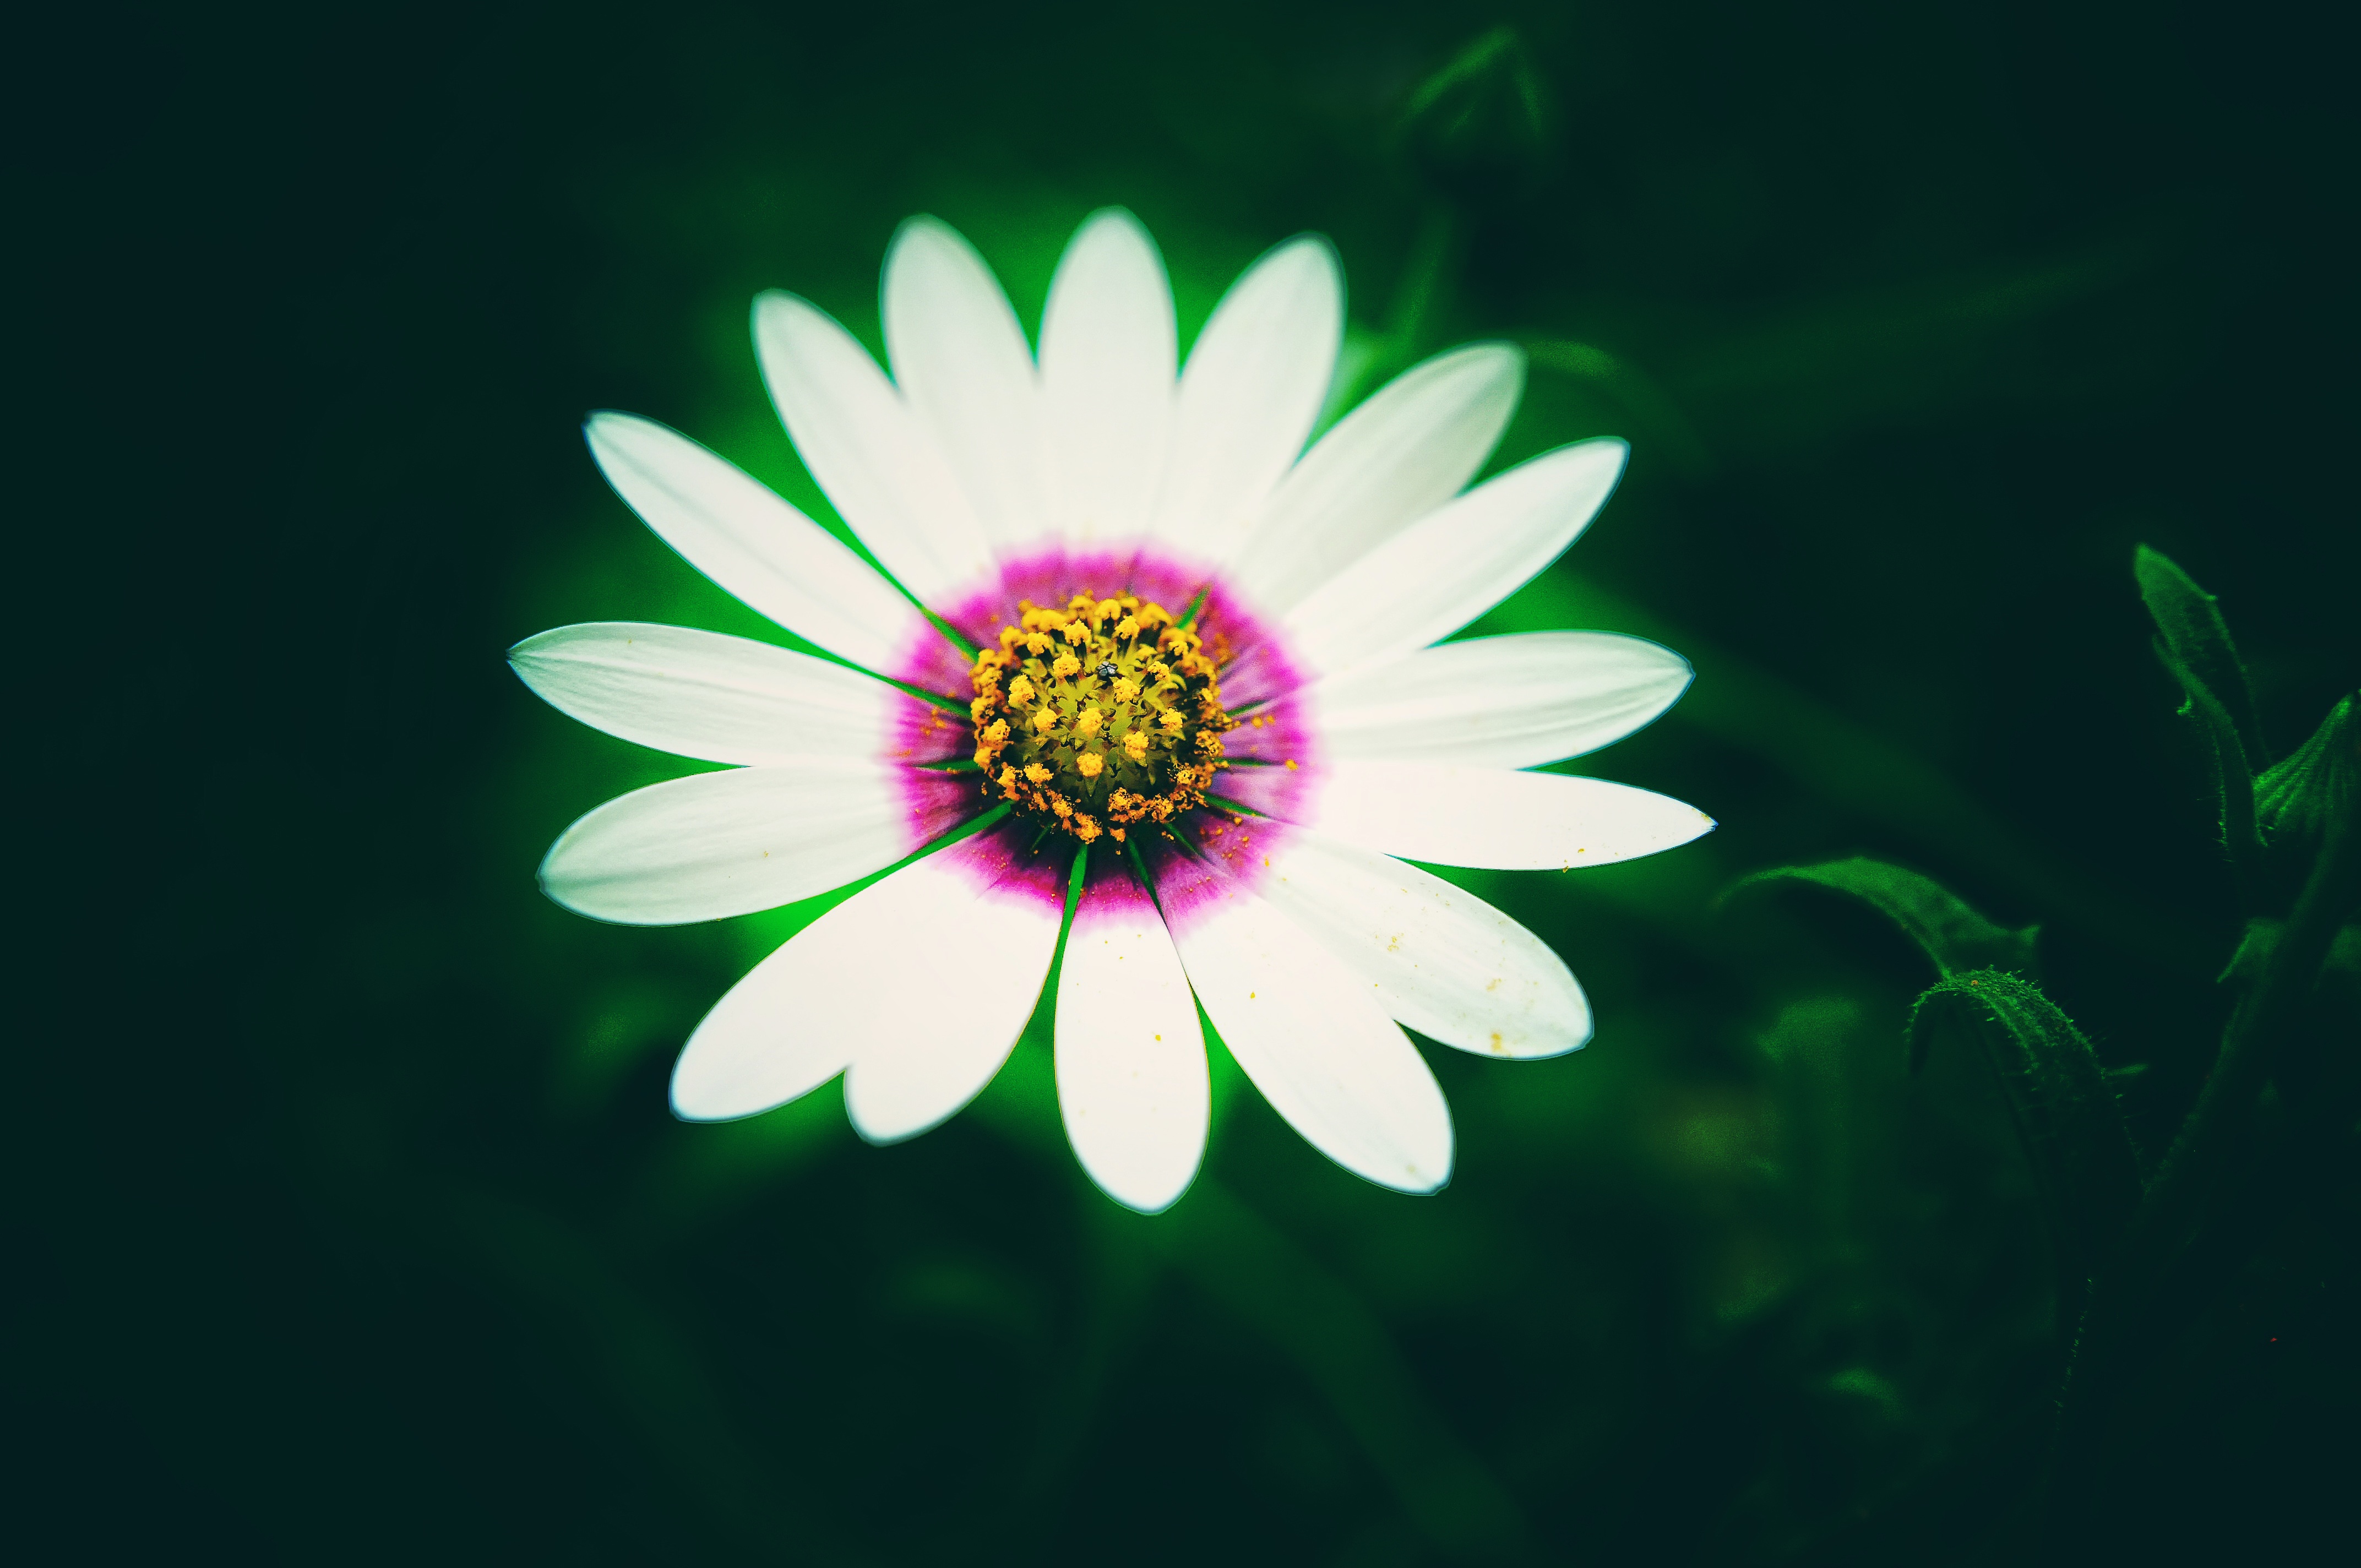
flower, green, nature, flora, plant, daisy, macro photography, yellow, photography, botany, close up, petal, land plant, leaf, daisy family, sunlight, oxeye daisy, flowering plant, blossom, computer wallpaper, plant stem, wildflower